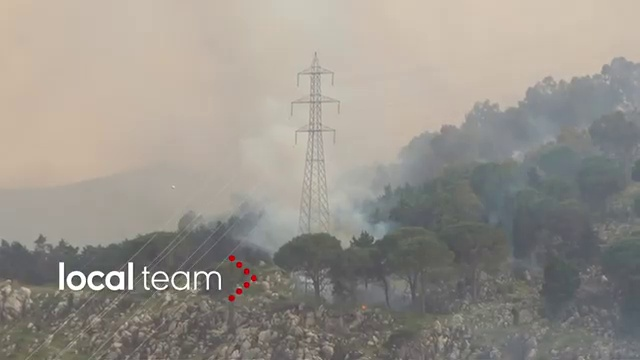
Fire: no
Smoke: yes